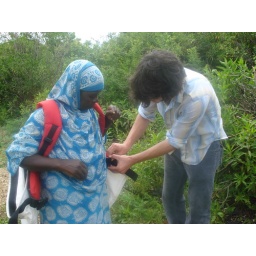
Putting bags on in preparation for Tree Planting. The trees are carried into the land with the bags.